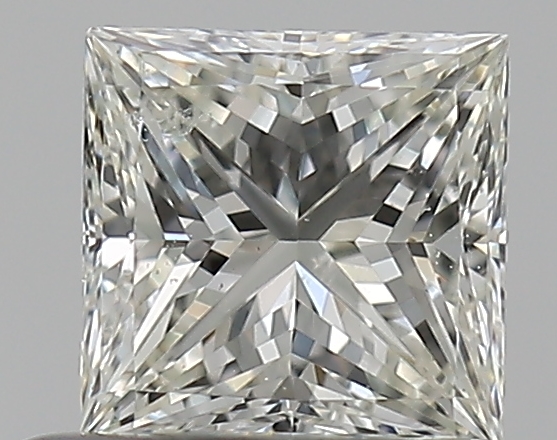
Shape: princess
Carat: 0.5
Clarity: VS2
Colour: J
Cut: EX
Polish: EX
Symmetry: VG
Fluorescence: N
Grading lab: GIA
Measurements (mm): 4.47 x 4.43 x 3.07